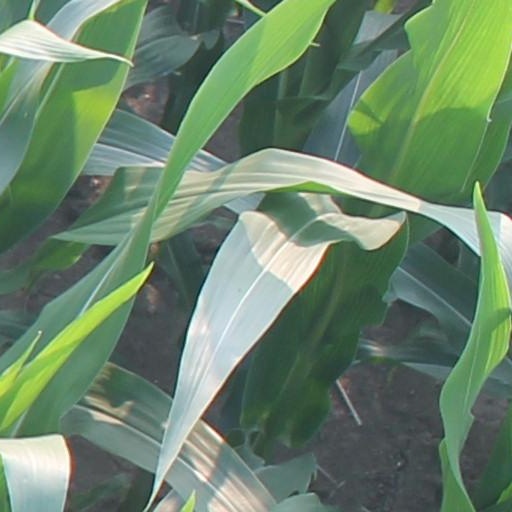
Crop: maize; corn